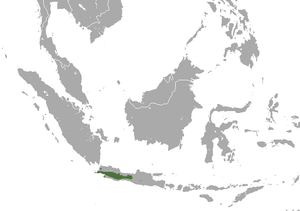
Le Semnopithèque des îles de la Sonde est une espèce qui fait partie des mammifères Primates, de la famille des Cercopithecidae. Ce semnopithèque est un singe en danger de disparition.